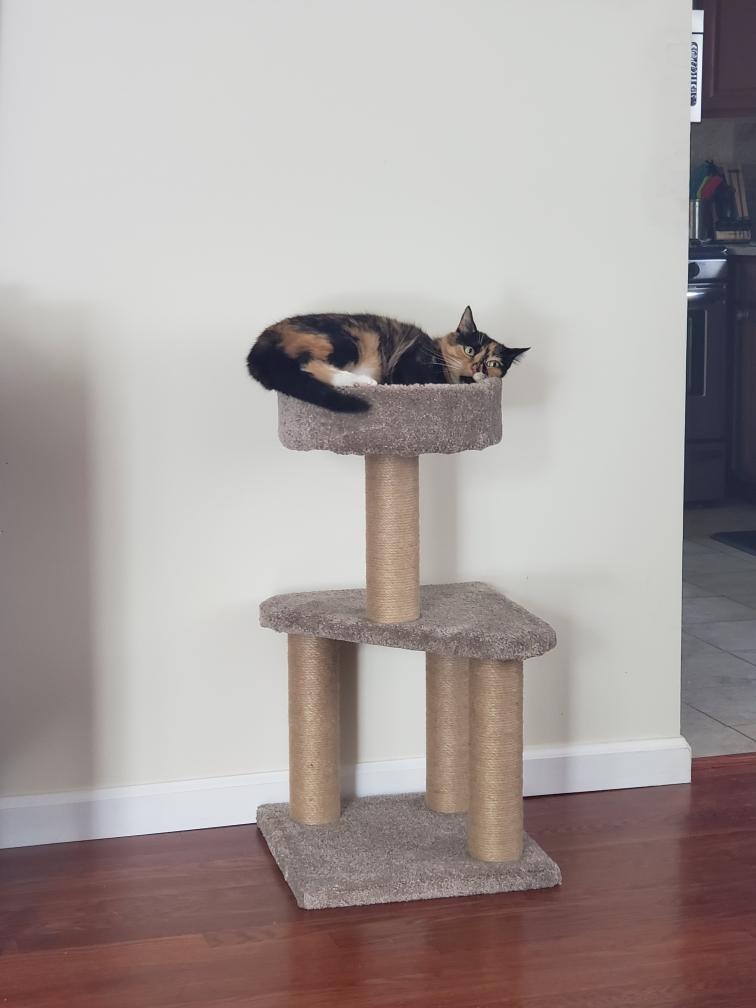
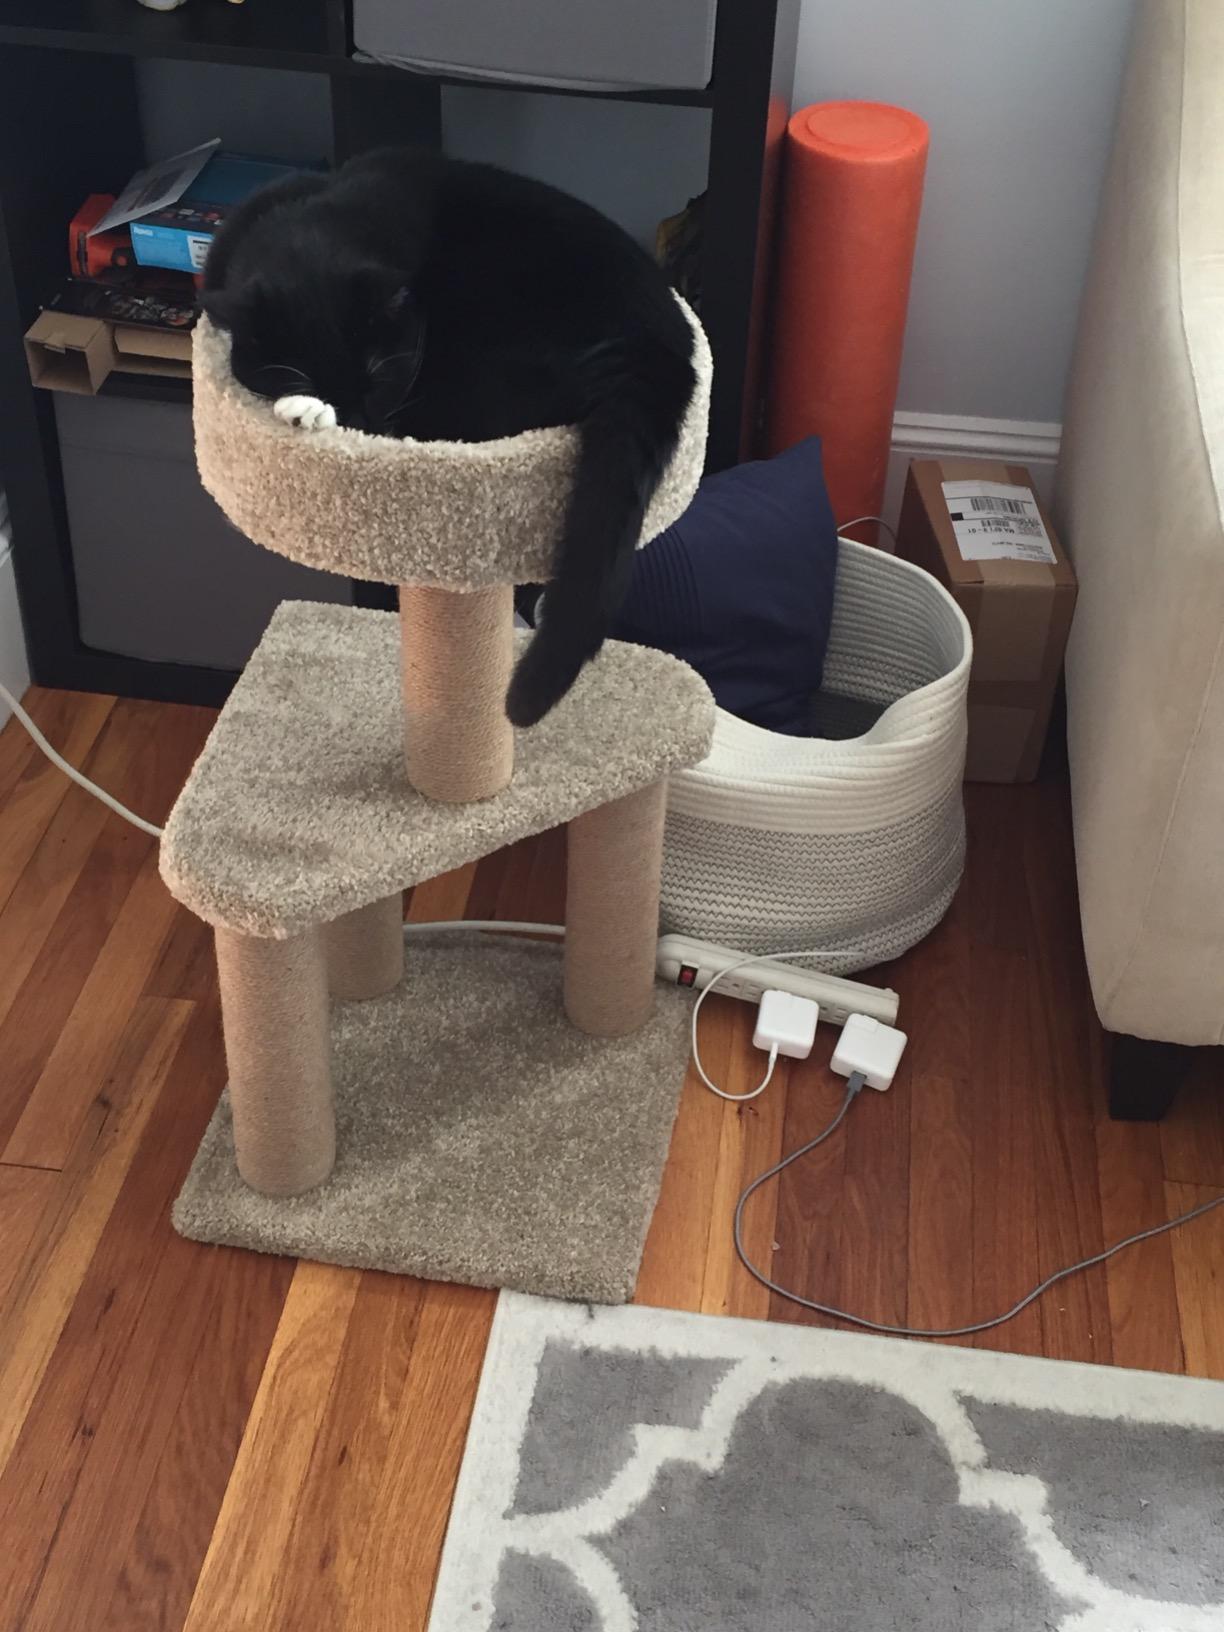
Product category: items_cat tree
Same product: yes